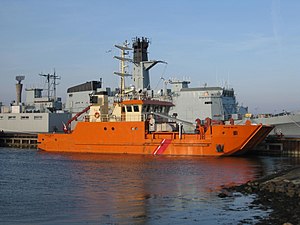
A563 Marie-Miljø
A563 Marie-Miljø langs kaj ved Flådestation Korsør
A563 Marie-Miljø langs kaj ved Flådestation Korsør
Marie Miljø i Korsør
A563 Marie-Miljø er det andet af de to mindre miljøskibe af Seatruck-klassen. Skibet blev lavet i Esbjerg i slutningen af 1970'erne og færdiggjort på Nykøbing Mors Værft. De fungerede under miljøministeriet frem til 1996 hvor det blev overført til Søværnet som følge af forsvarsforliget. Marie-Miljø hører organisatorisk under division 17 i 1. eskadre. Skibet er malet i orangerøde og cremede farver for at markere skibenes civile opgaver frem for militære opgaver.